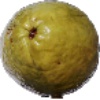
Label: guava